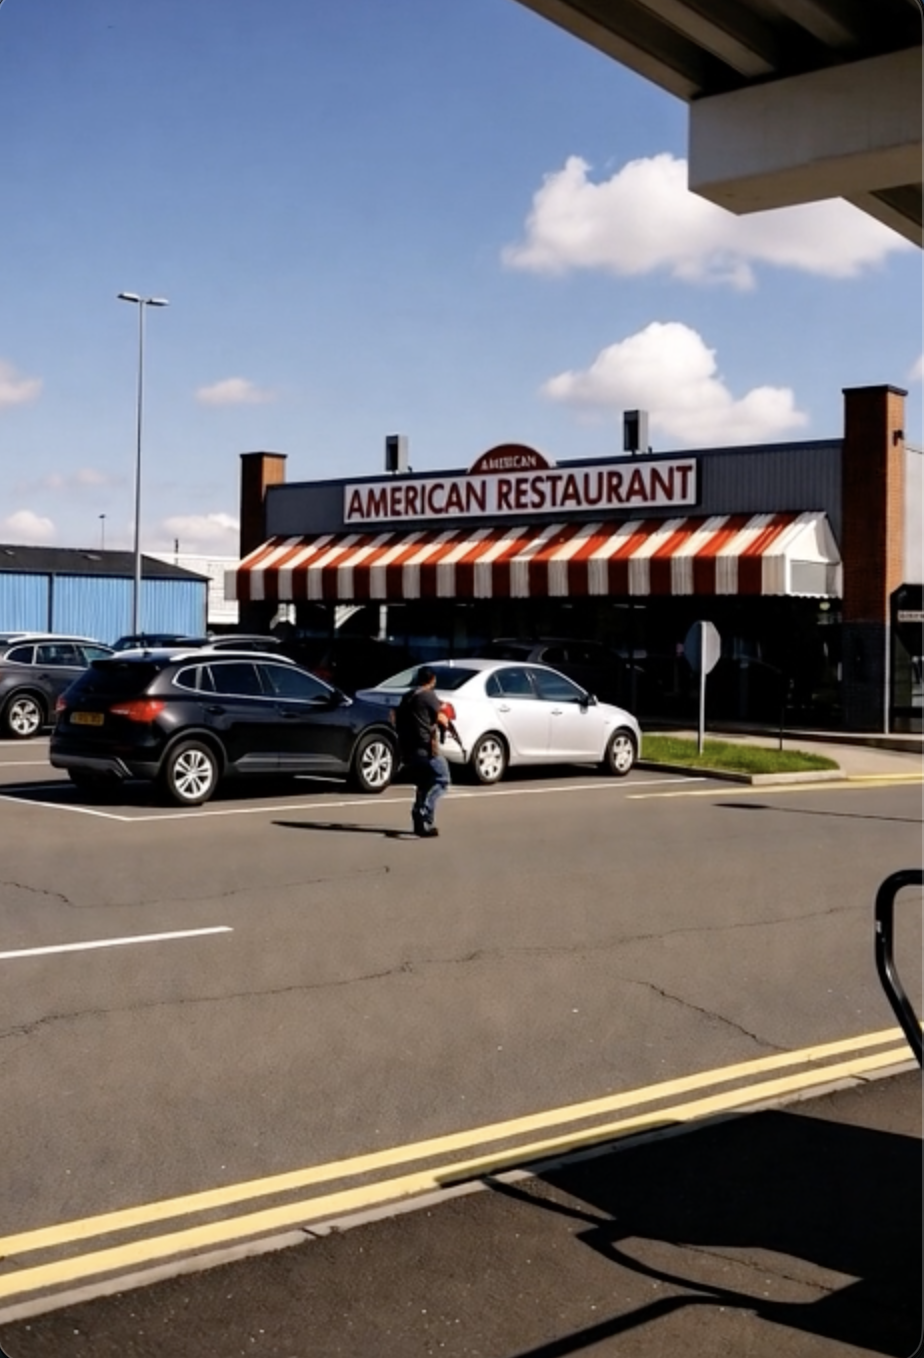
Object: person

Object: weapon